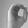
ASL letter: O